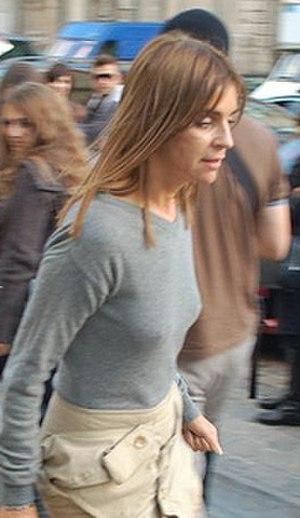
Vogue Paris est l'édition française du magazine de mode américain Vogue. C'est, depuis 1968, sa seule édition dans le monde à porter un nom de ville.